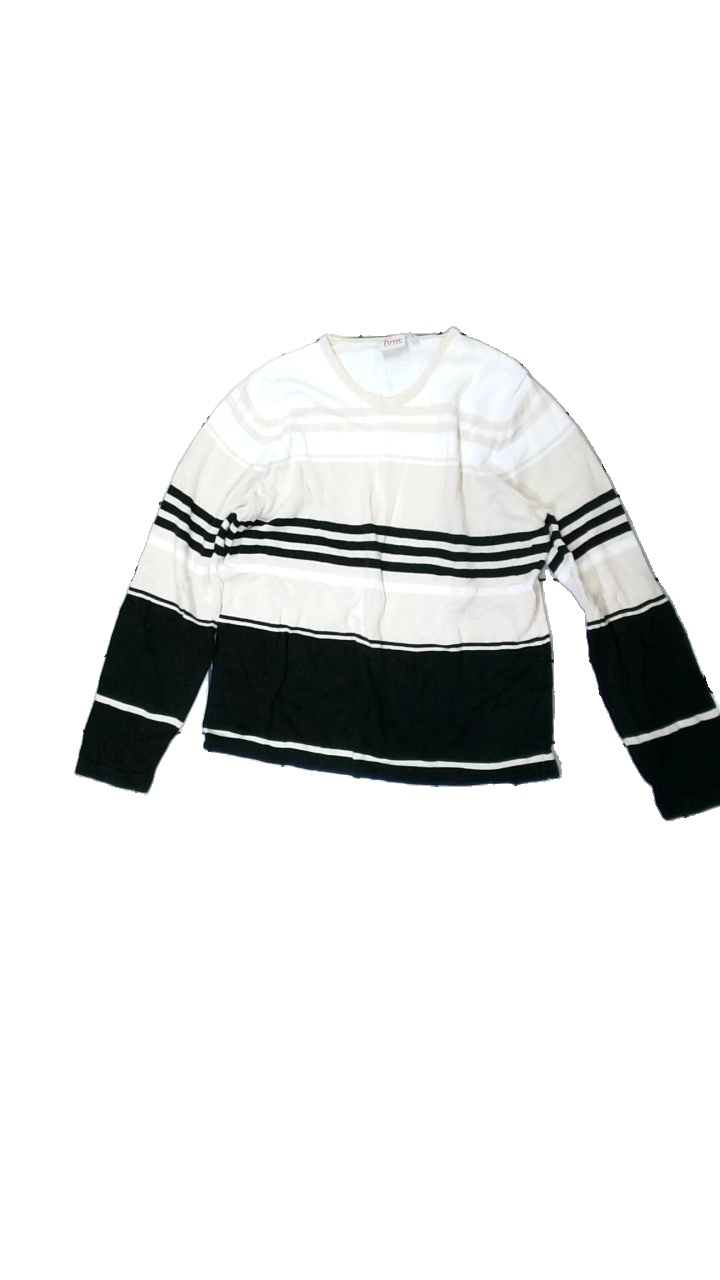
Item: Sweater (Ladies)
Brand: Time To Be A Woman
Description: Striped sweater
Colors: Black, Beige, White
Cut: Regular
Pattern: Striped
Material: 100% Cotton
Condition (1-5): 5
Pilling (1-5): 5
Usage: Reuse
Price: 50-100